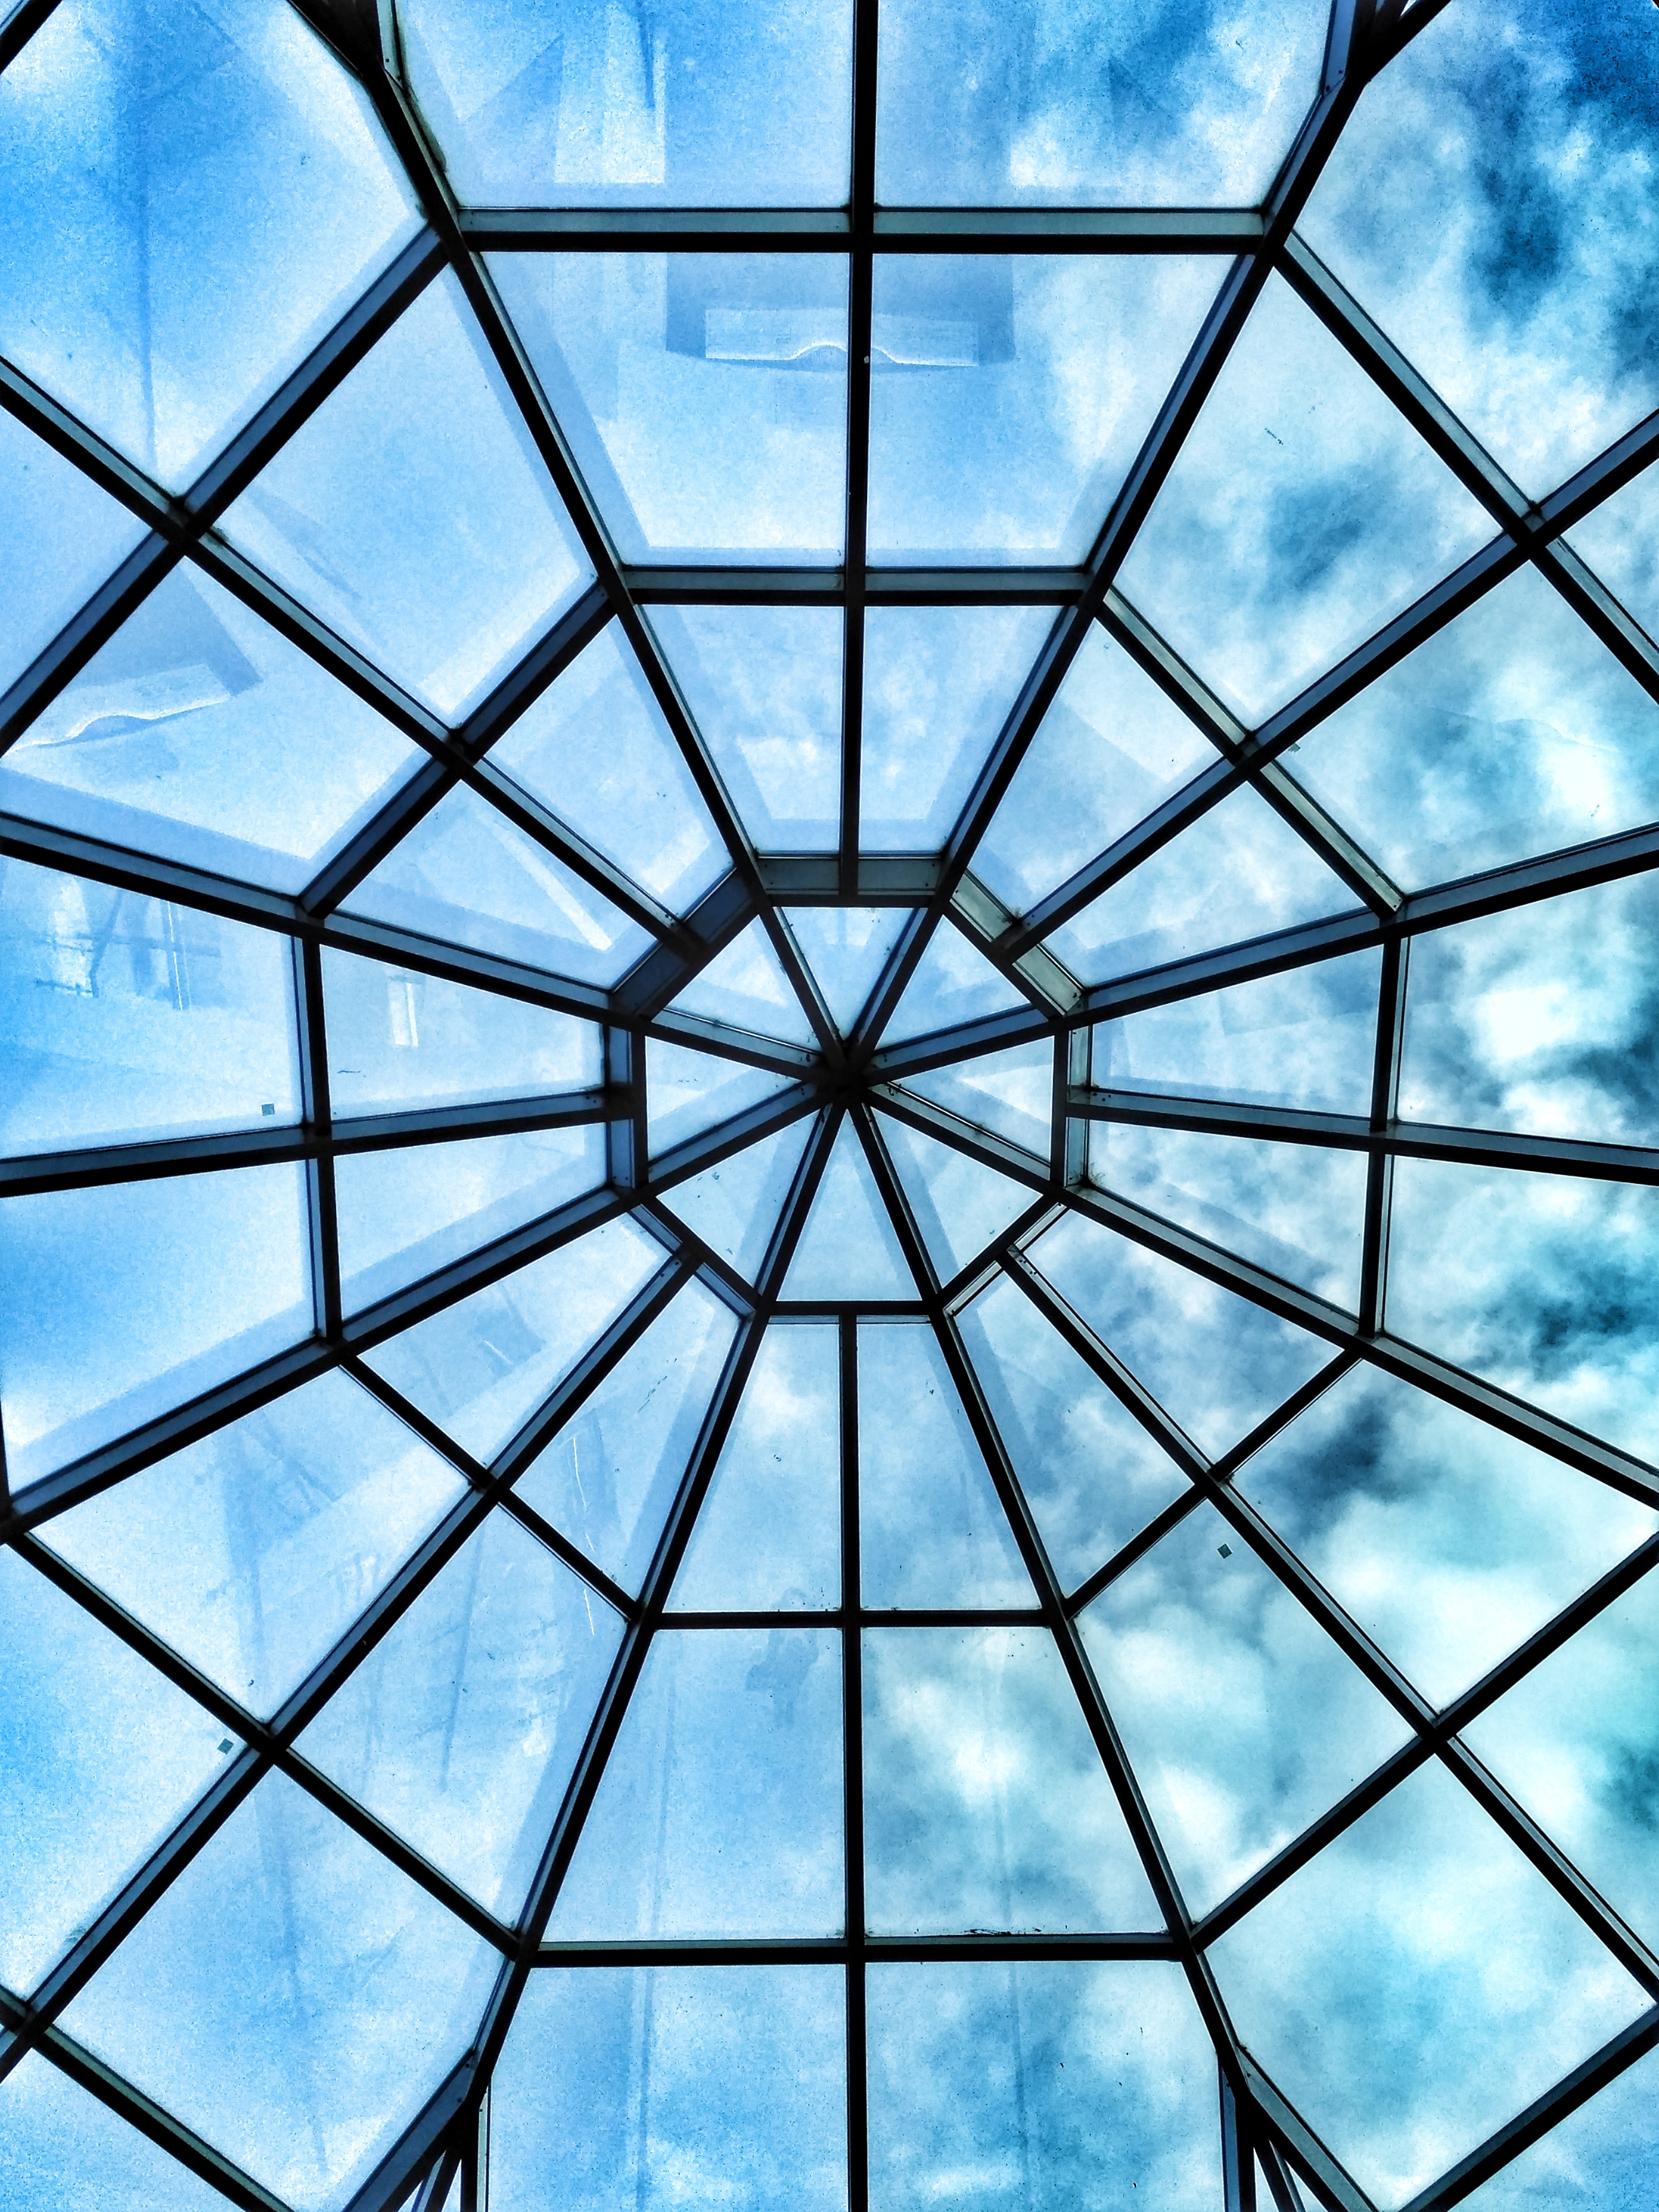
sky, sunlight, window, glass, skyscraper, pattern, line, reflection, facade, blue, circle, art, design, symmetry, dome, shape, daylighting